Arkansas wine

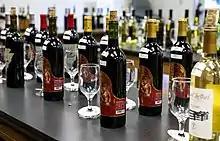
Wines from Arkansas winemakers during a tasting in 2021

Arkansas wine refers to wine made from grapes grown in the U.S. state of Arkansas. Many of these wines are grown from traditional European wine grapes of the "Vitis vinifera" group such as Cabernet Sauvignon, Chardonnay, Pinot noir, and Riesling and also produces wine from its native grapes, Cynthiana and Muscadine.